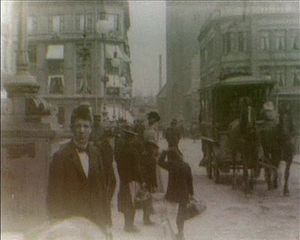
Sct. Clemensbro i Aarhus
Filmens indledning med hesteomnibus.
Sct. Clemensbro i Aarhus er en dokumentarfilm fra 1902 instrueret af Peter Elfelt.